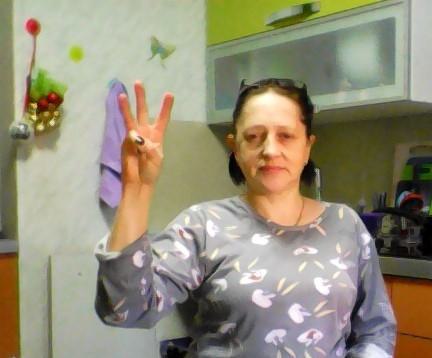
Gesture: three